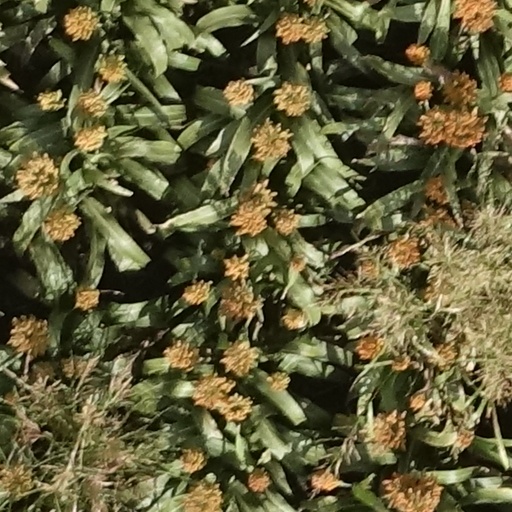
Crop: sorghum